Orphanage

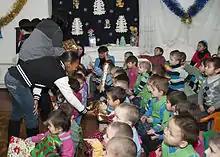
Belovodski Preschool Orphanage in Karabalta, Kyrgyzstan

Evidence from a variety of studies supports the vital importance of attachment security and later development of children. Deinstitutionalization of orphanages and children's homes program in the United States began in the 1950s, after a series of scandals involving the coercion of birth parents and abuse of orphans (notably at Georgia Tann's Tennessee Children's Home Society). In Romania, a decree was established that aggressively promoted population growth, banning contraception and abortions for women with fewer than four children, despite the wretched poverty of most families. After Ceausescu was overthrown, he left a society unable and unwilling to take care of its children. Researchers conducted a study to see what the implications of this early childhood neglect were on development. Typically reared Romanian children showed high rates of secure attachment. Whereas the institutionally raised children showed huge rates of disorganized attachment. Many countries accepted the need to de-institutionalize the care of vulnerable children—that is, close down orphanages in favor of foster care and accelerated adoption.